Mount Merrion

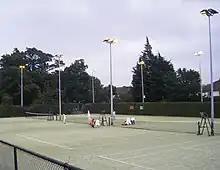
Deerpark Tennis Club

Deerpark Tennis Club is a community tennis club, founded in the 1970s. The tennis club, established in 1976, is known as Deerpark Tennis Club. The club has six synthetic surface courts, all floodlit. Competitions are organised throughout the year. The club participates in the Dublin Lawn Tennis Council (DLTC) Leagues in the greater Dublin area. Deerpark opened its new clubhouse in August 2010.